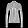
Label: Pullover